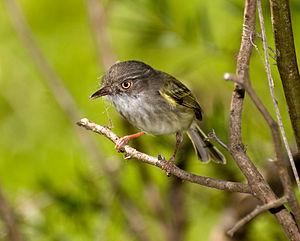
Le Todirostre à ventre perle est une espèce de passereau de la famille des Tyrannidae.